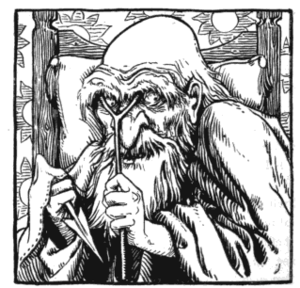
The Mist of Avalon est le seizième album original d'Alan Stivell et son treizième album studio, paru en 1991. C'est le premier CD de l'artiste, sorti chez sa nouvelle maison de disques Dreyfus. C'est aussi la première fois que la production est électronique, en MAO puis dans le studio de Kate Bush. Les chansons sont dédiées au cycle arthurien, accompagnées par des mélodies celtiques aux accents pop rock.
Yspaddaden, ou Yspaddaden Penkawr [ɘsba'ðaden 'benkaur], dans la mythologie celtique galloise, est le chef des géants, qui apparaît dans le conte médiéval de Kulhwch et Olwen. Une malédiction veut qu’il perde la vie lorsque sa fille, la très belle Olwen, se mariera.